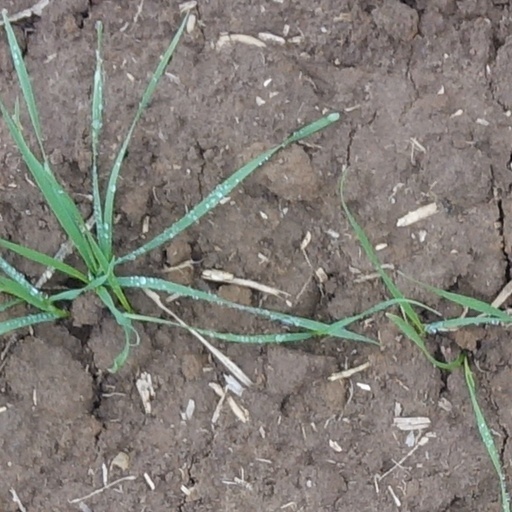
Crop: wheat